Wentworth Woodhouse

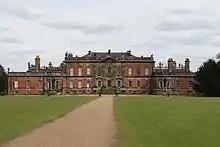
The west front; this was the original house

Wentworth Woodhouse comprises two joined houses, forming west and east fronts. The original house, now the west front, with the garden range facing northwest towards the village, was built of brick with stone details. The east front of unsurpassed length is credibly said to have been built as the result of a rivalry with the Stainborough branch of the Wentworth family, which inherited Thomas Wentworth, 1st Earl of Strafford's minor title of Baron Raby, but not his estates (including the notable series of Strafford portraits by Anthony van Dyck and Daniel Mytens), which went to Watson who added Wentworth to his surname. The Stainborough Wentworths, for whom the Strafford earldom was revived, lived at nearby Wentworth Castle, which was purchased in 1708 in a competitive spirit and strenuously rebuilt in a magnificent manner.